RJ Barrett

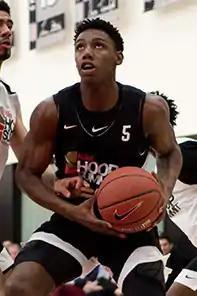

While attending St. Marcellinus Secondary School, Barrett was tabbed as the top Canadian prospect in the 2019 class. Barrett was rated as a five-star recruit and ranked the No.1 overall recruit in the class of 2018.